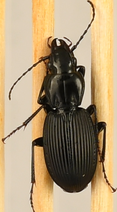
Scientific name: Pterostichus lachrymosus
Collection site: Mountain Lake Biological Station NEON (MLBS), plot MLBS_008